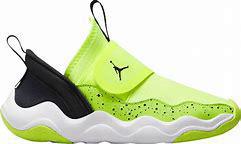
Brand: Jordan
Model: 23 7